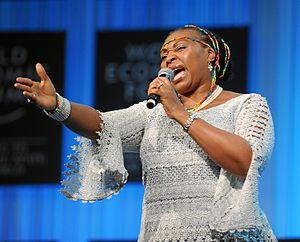
Yvonne Chaka Chaka, née Yvonne Machaka en 1965, est une chanteuse, auteure, compositrice, femme d'affaires et humanitaire sud-africaine. Elle incarne une musique populaire dans son pays, mais aussi en Afrique australe ou Afrique de l'Ouest. Des chansons comme I'm Burning Up, Thank You Mister DJ, I Cry for Freedom, Makoti, Motherland et Umqombothi ont contribué à sa notoriété. La chanson Umqombothi est présente dans la scène d'ouverture du film de 2004 Hotel Rwanda.